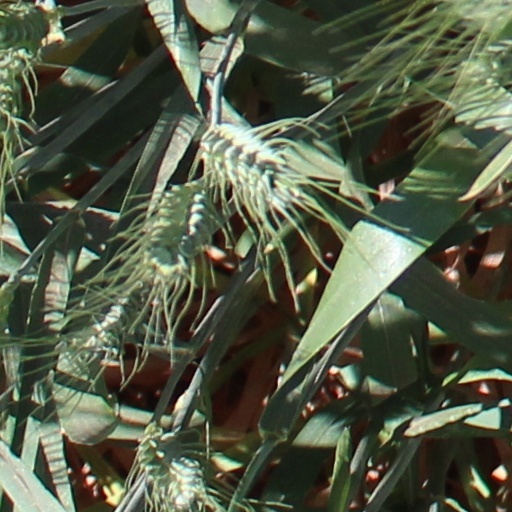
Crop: wheat